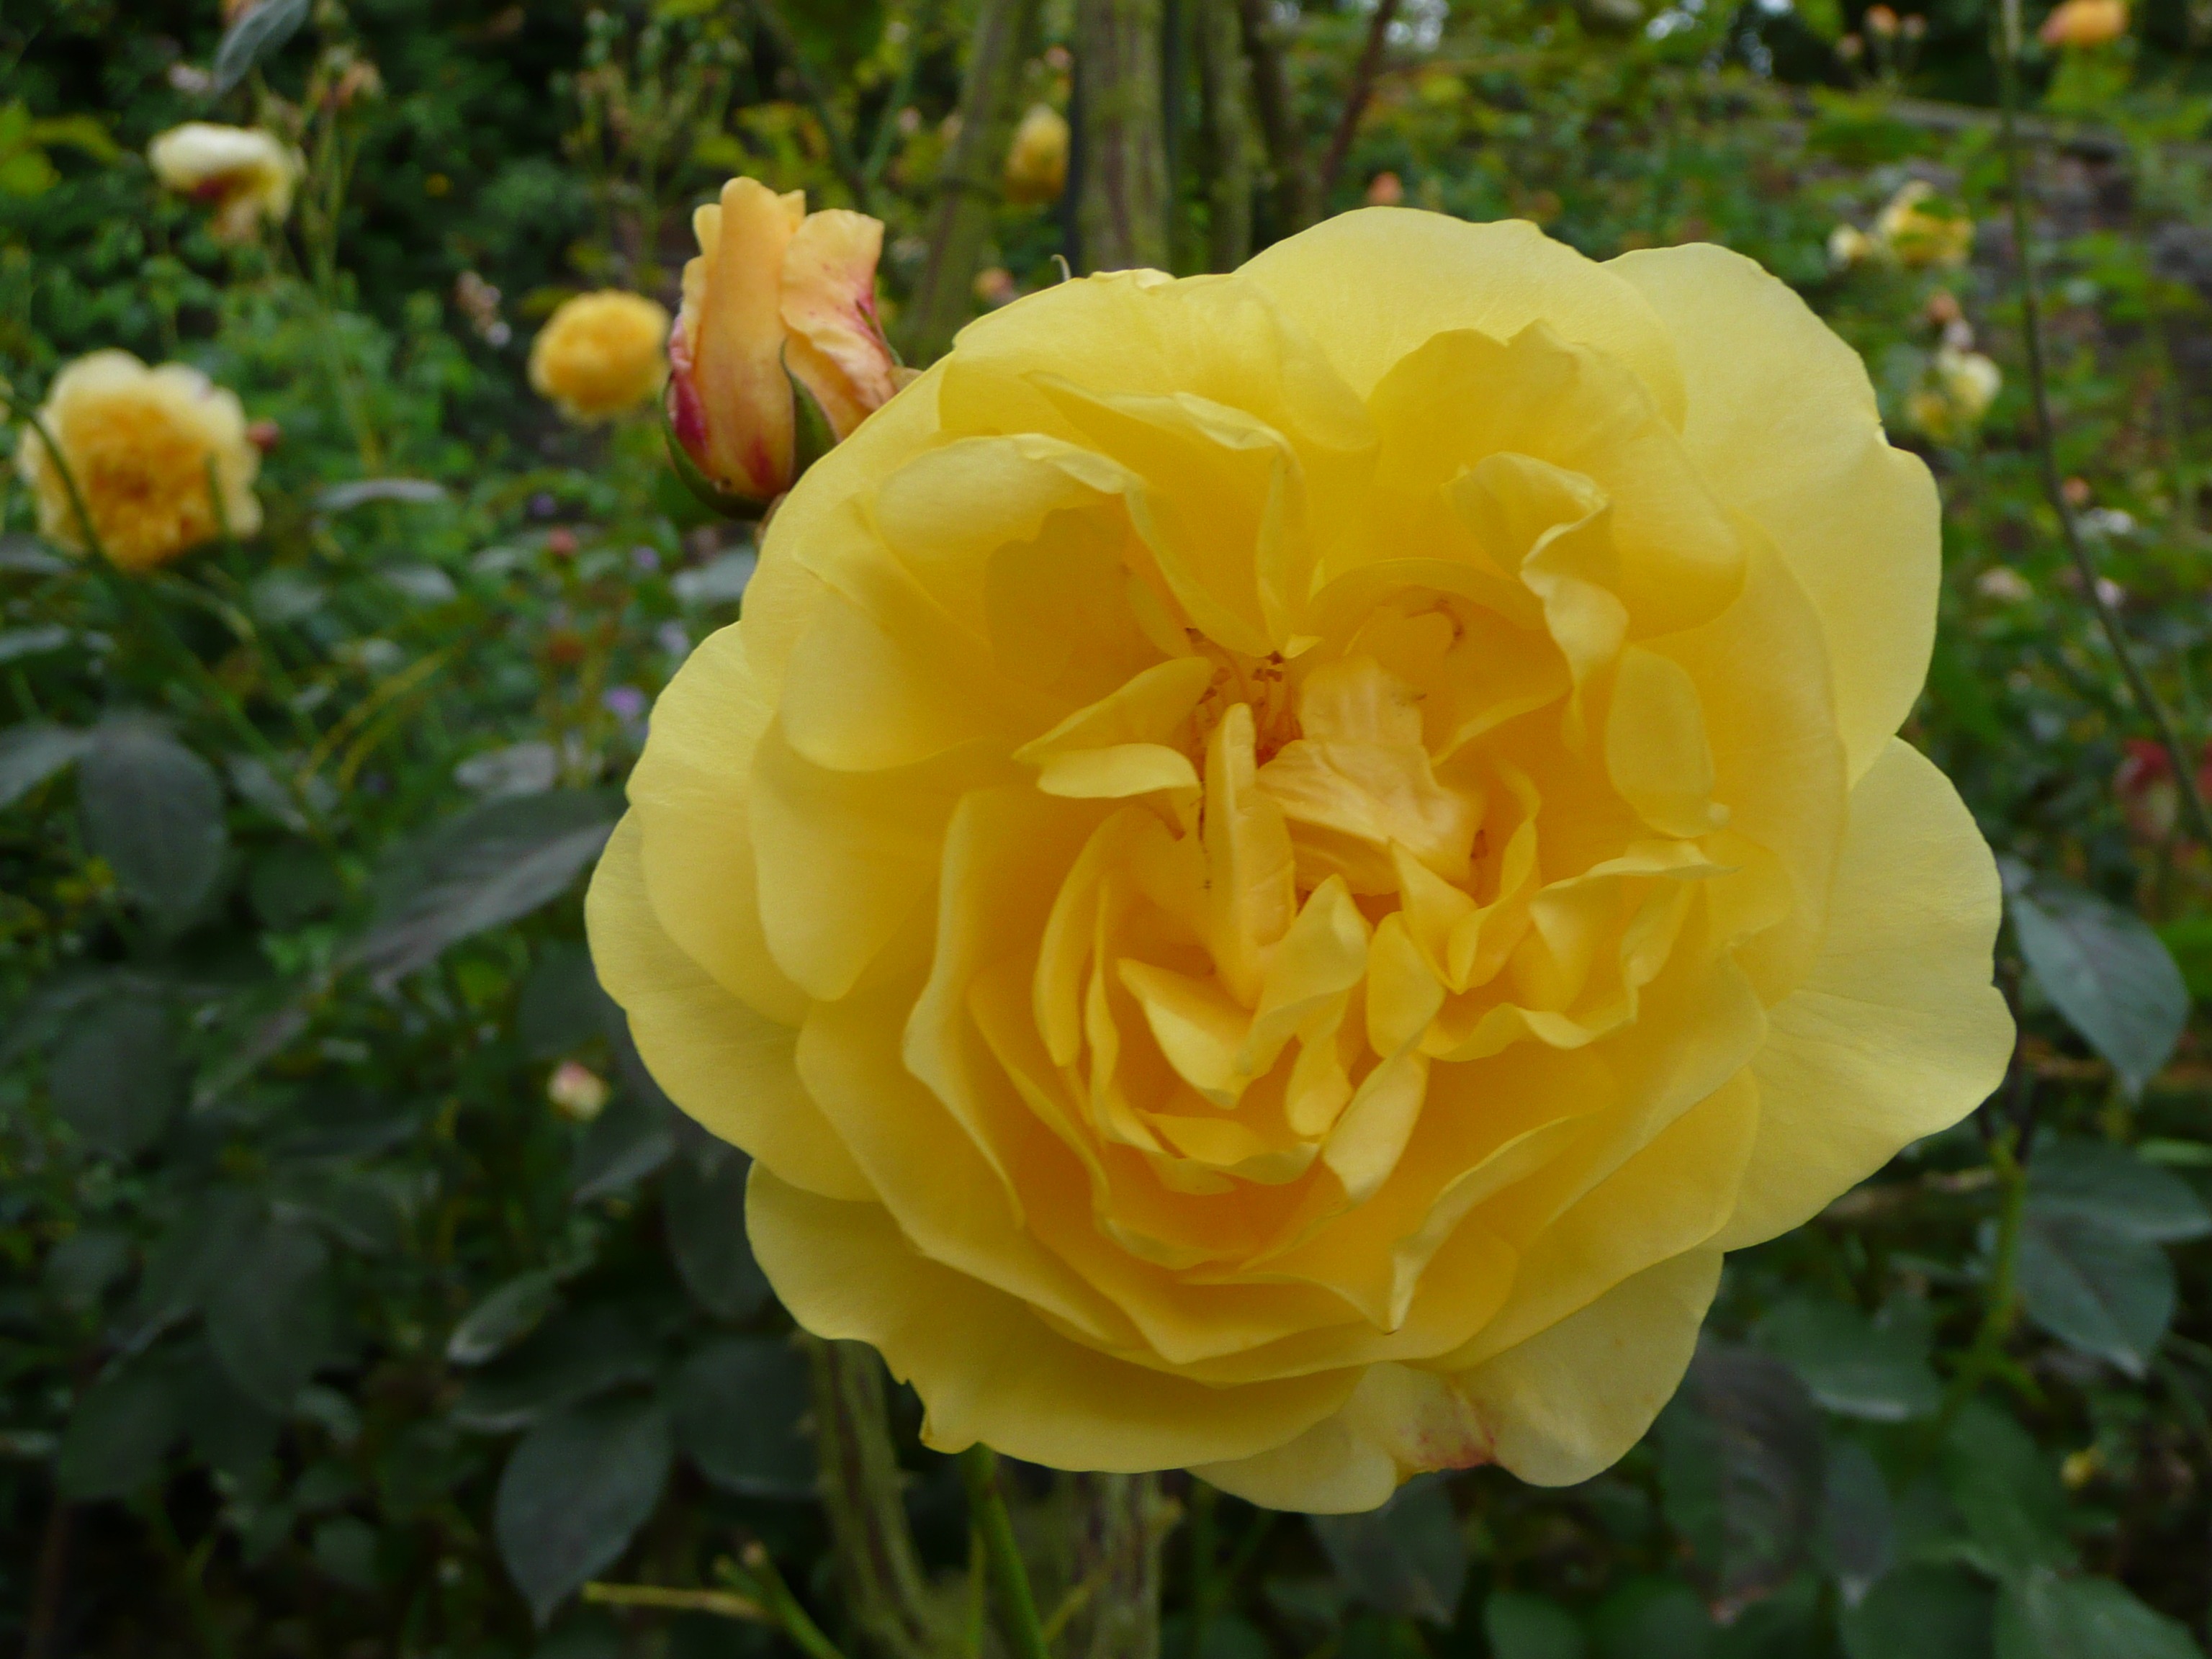
nature, plant, flower, petal, bloom, rose, spring, colorful, yellow, flowers, roses, single, beautiful, floribunda, yellow rose, flowering plant, garden roses, rose family, land plant, rosa centifolia, rose order, austrian briar